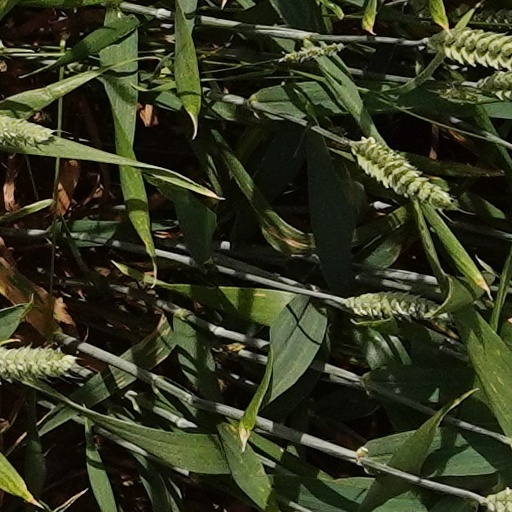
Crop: wheat